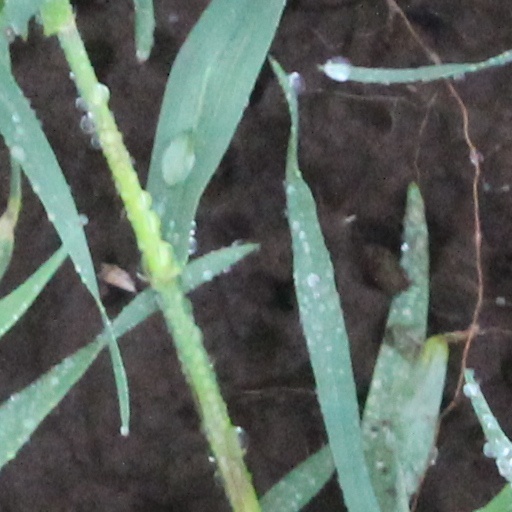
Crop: wheat